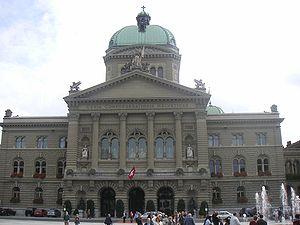
Conseil fédéral